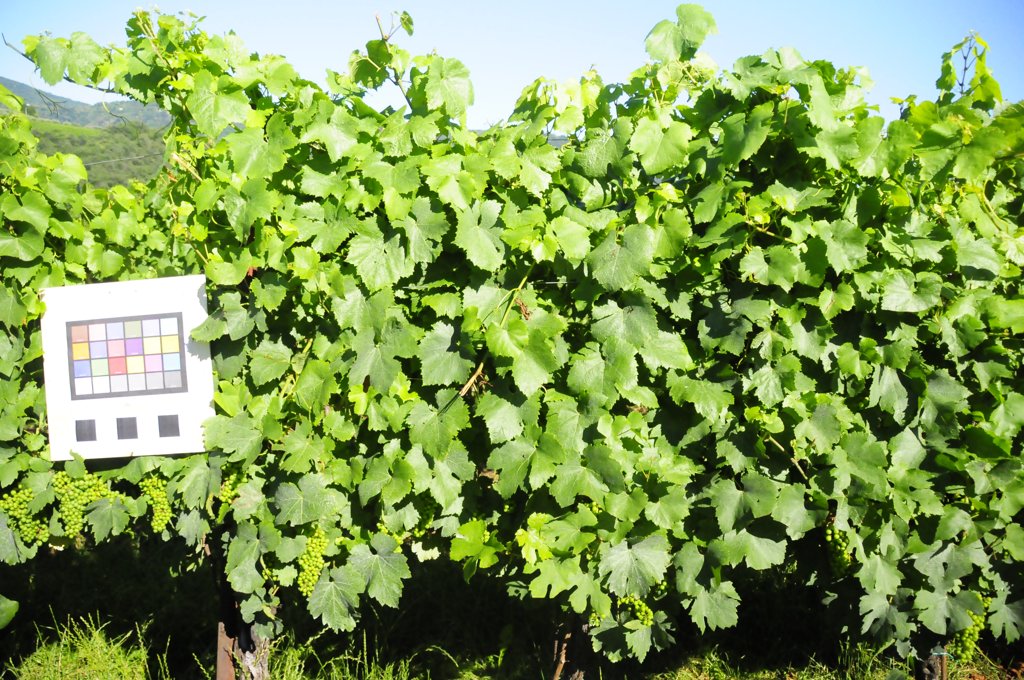
Berries visible: 481
Grape clusters: 10